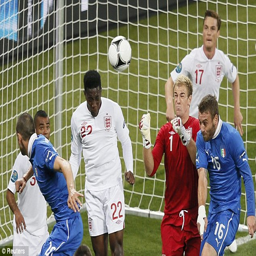
eyes on the ball : england desperately defend a corner in the goalless first half